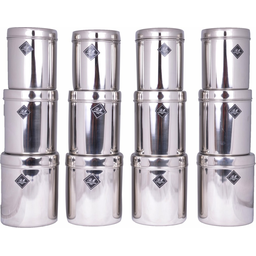
Label: metal